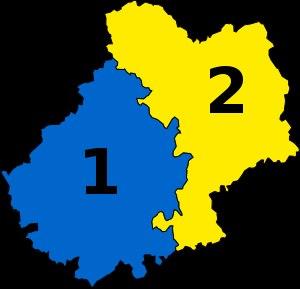
Les élections législatives françaises de 2017 se tiennent les 11 et 18 juin 2017.